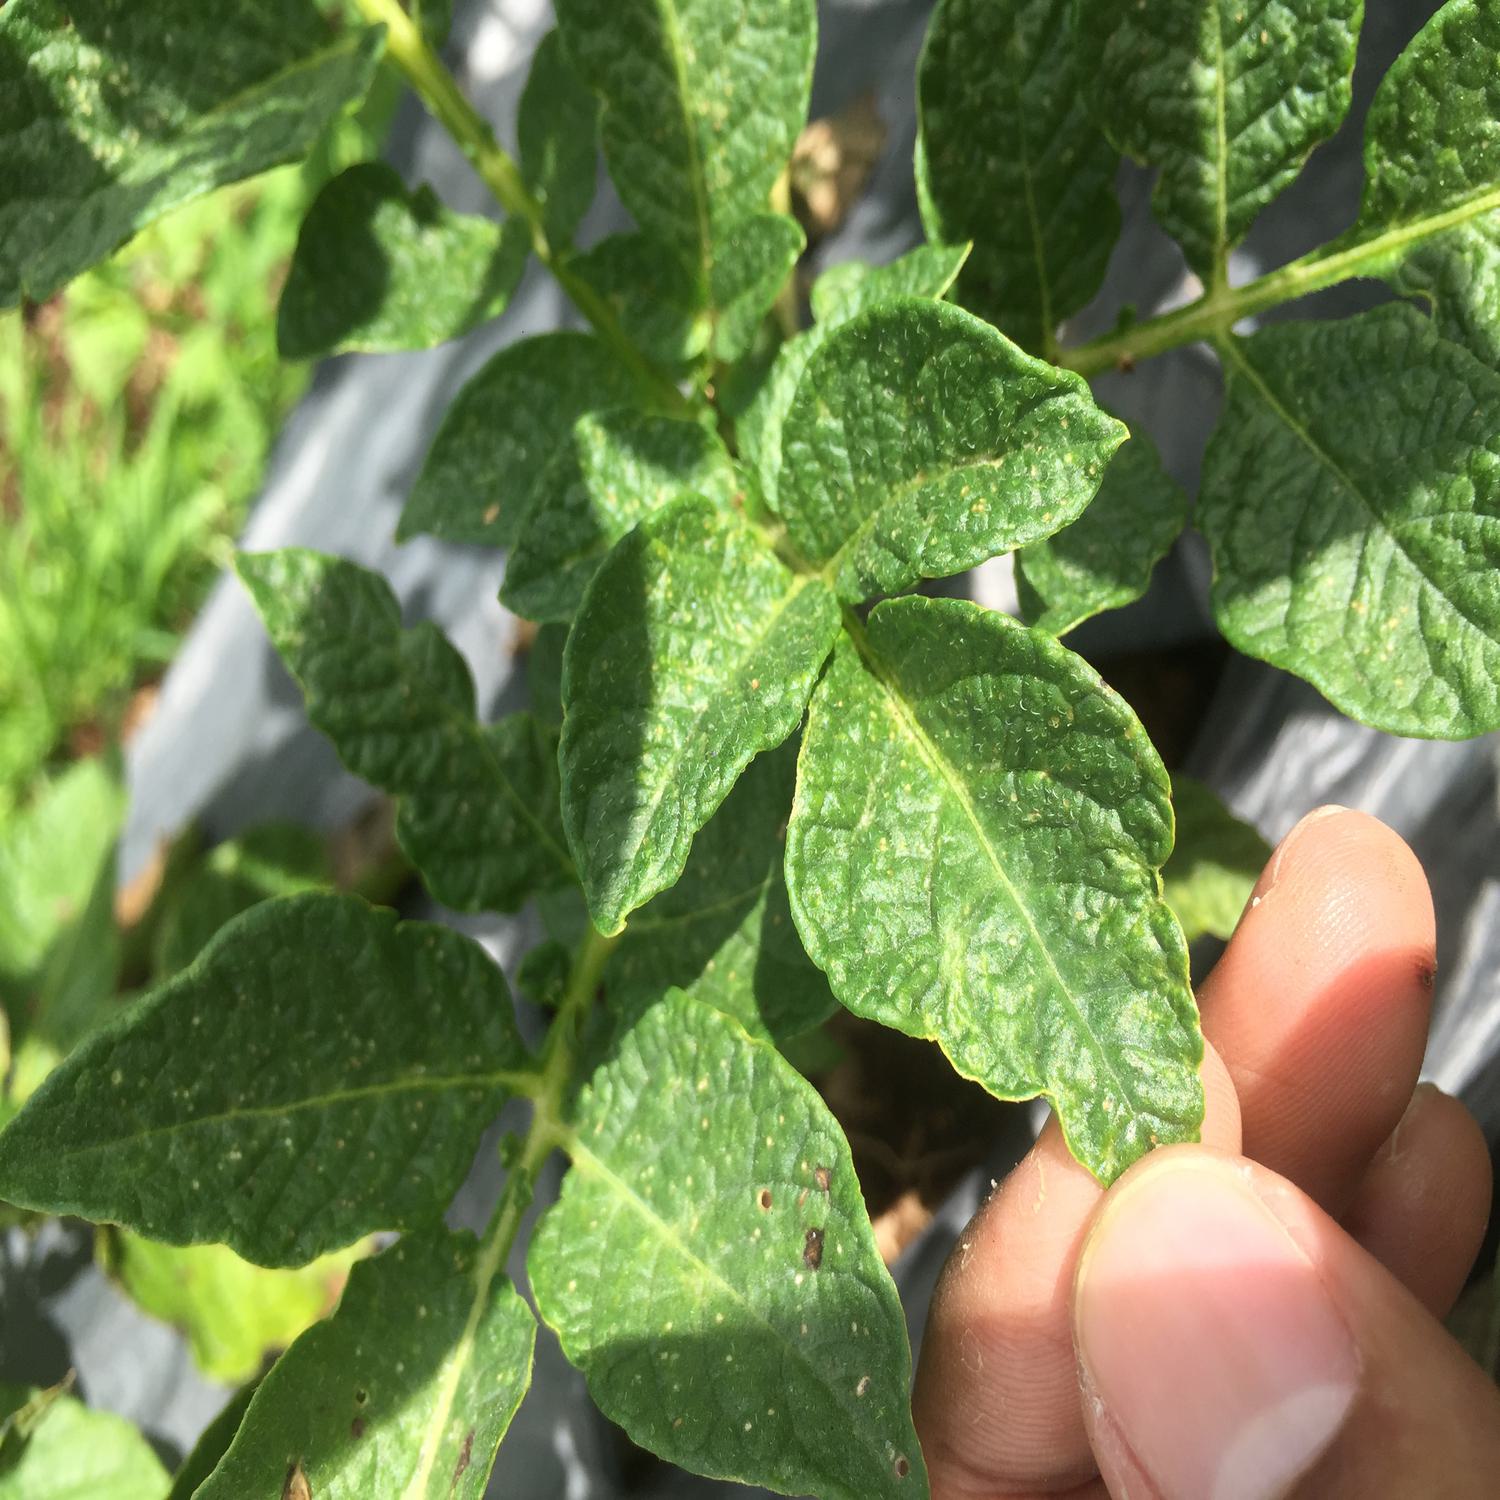
Label: Virus